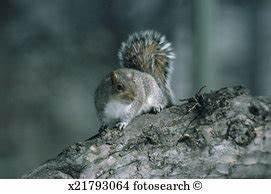
Label: squirrel